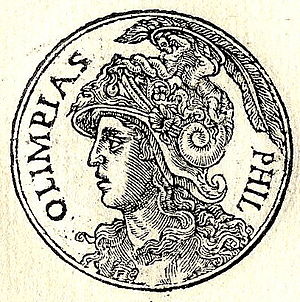
Monarker af Persien / Hellenistiske dynastier (330 f.Kr.–64 f.Kr.)
Dette er en liste over konger og dronninger som herskede over forskellige dynastier i geografisk Stor-Iran.